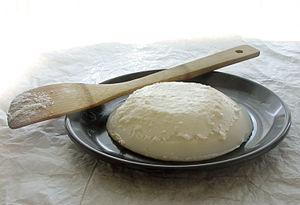
Le saindoux est un aliment obtenu en faisant fondre la graisse du porc sans viande. Il est de couleur blanche, brillant, moelleux et soyeux, Il est très largement employé dans de nombreuses préparations culinaires comme les rillettes par exemple. Avec le beurre, les huiles, etc., il est une matière grasse de cuisson en cuisine en particulier dans les régions du Nord et de l'Est de la France.
La graisse animale est un composé de lipides, constituant la matière grasse des animaux. Elle est parfois extraite sous forme de graisse alimentaire issue du tissu appelé graisse, mais pas seulement. Il existe de nombreux usages liés aux graisses animales, qui peut se présenter sous forme liquide ou semi-liquide.